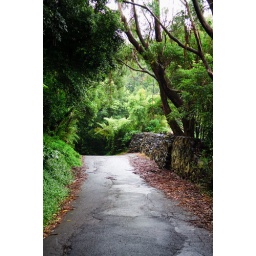
... that make my little car feel like a bus in comparison! Beautiful way to explore.